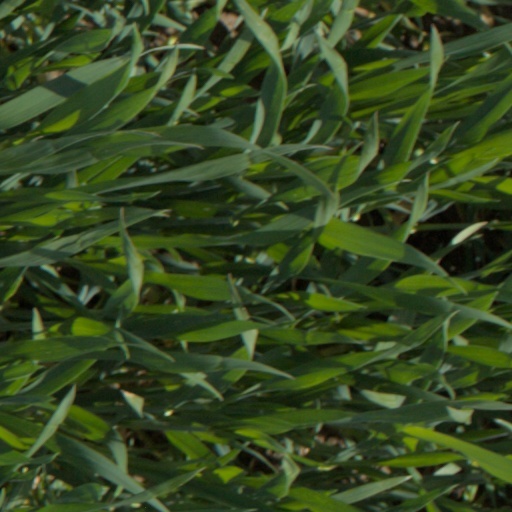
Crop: wheat